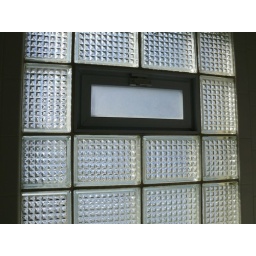
new glass block windows in shower